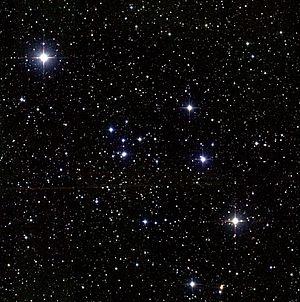
Voici une liste non exhaustive d'amas stellaires, classée par ordre alphabétique de constellations.